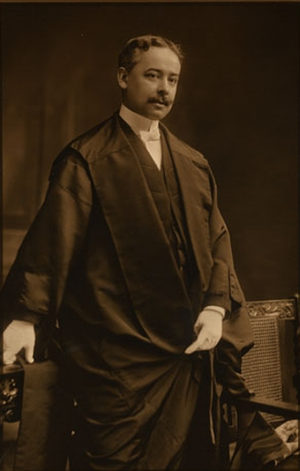
Antonin Galipeault, fils de Louis-Édouard Galipeault, notaire, et de Marie-Caroline Ratel, né le 7 août 1879 à Maskinongé, et mort le 12 mai 1971 à Québec, est un juriste et homme politique québécois. Il est juge en chef du Québec de 1950 à 1961.
Bellechasse est une circonscription électorale provinciale du Québec située dans la région de Chaudière-Appalaches.